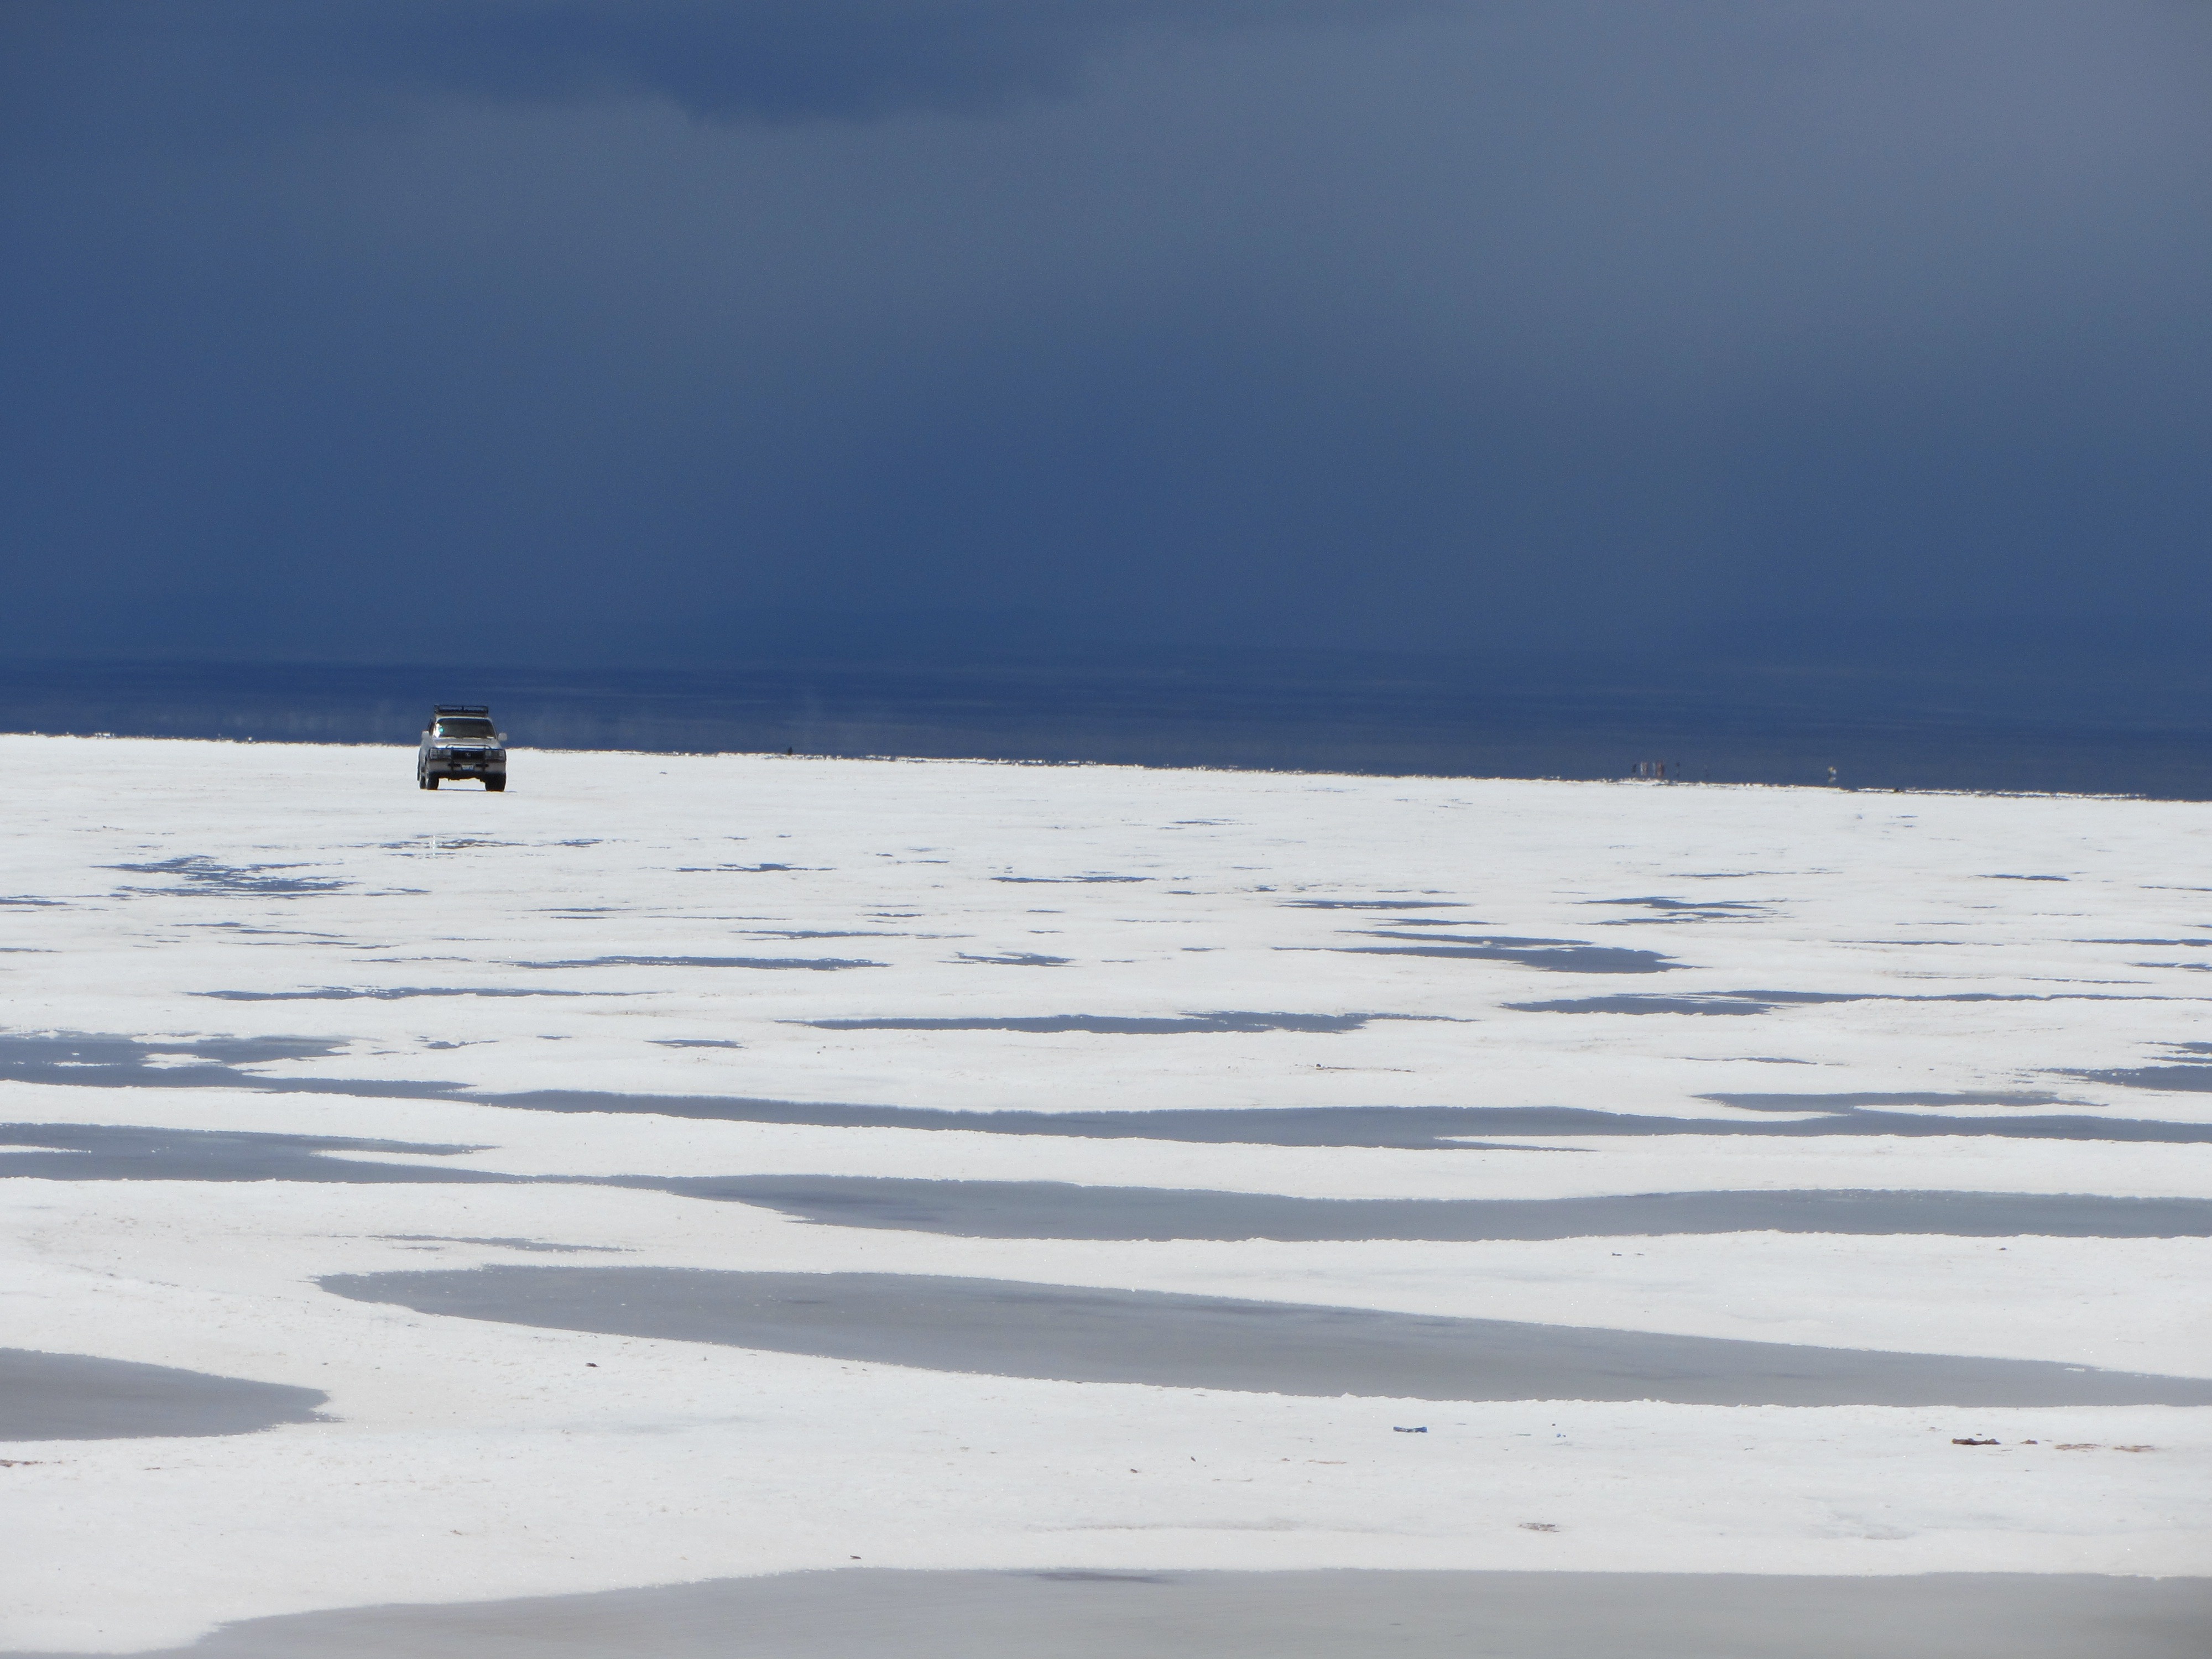
beach, sea, coast, water, sand, ocean, horizon, snow, winter, cloud, sky, shore, wave, lake, adventure, ice, reflection, weather, bay, blue, arctic, body of water, surface, clouds, thunderstorm, reflections, mirroring, flooded, salt lake, arctic ocean, salt flats, mudflat, wind wave, adventure worlds